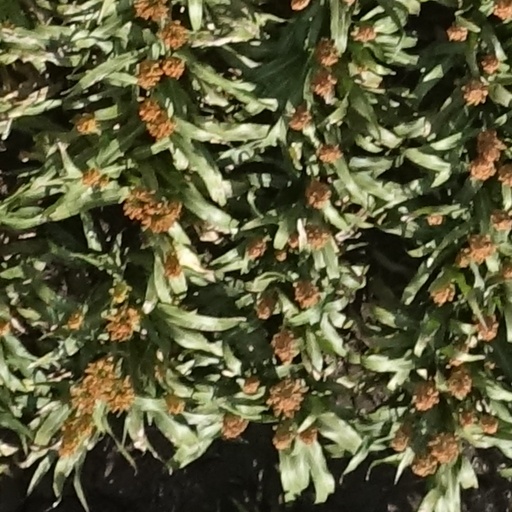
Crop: sorghum